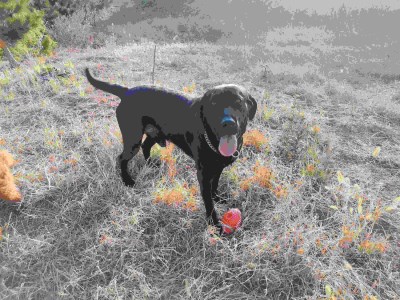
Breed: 3580-n000122-Labrador_retriever